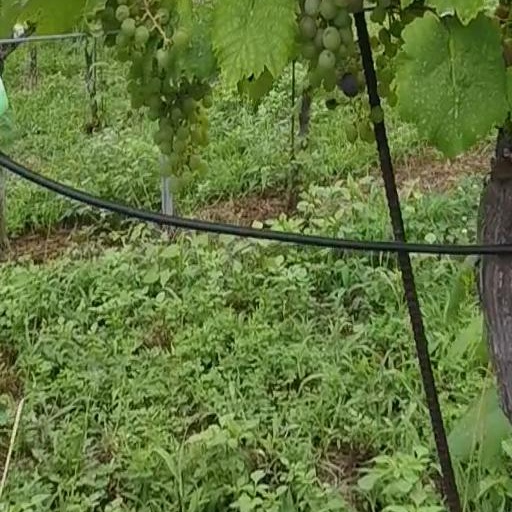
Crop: grape